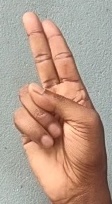
ASL sign: U